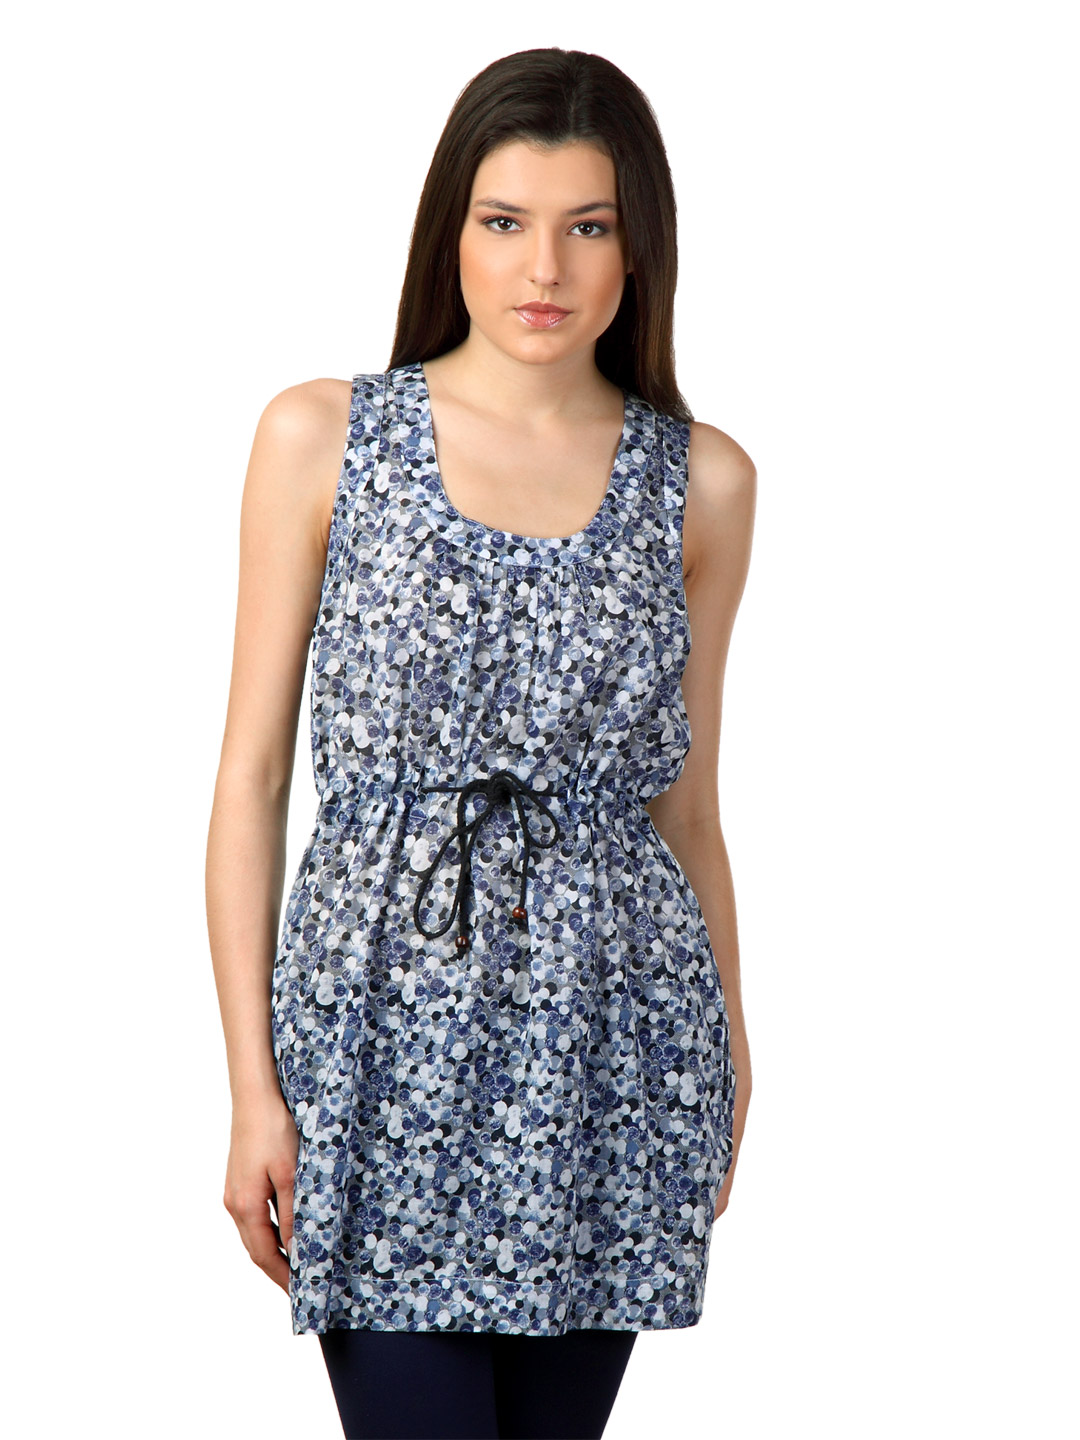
French Connection Women Printed Blue Dress
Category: Apparel / Dress / Dresses
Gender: Women
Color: Blue
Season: Summer 2012
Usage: Casual